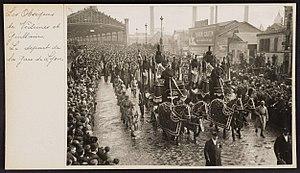
Cette page concerne l'année 1919 du calendrier grégorien.